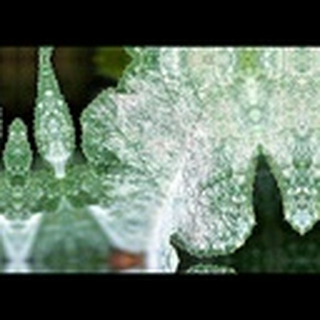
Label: cotton_powdery_mildew